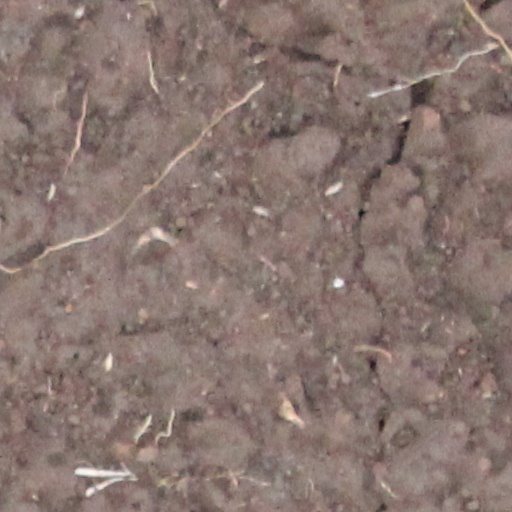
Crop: wheat